John Venzon

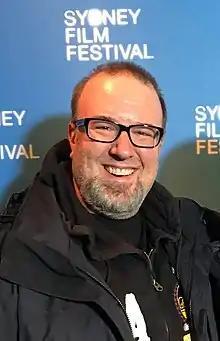
Venzon in 2017

John Venzon, ACE, is an American film editor. He is known for his work on "The Bad Guys", "The Lego Batman Movie", "Storks", "Flushed Away", and "".